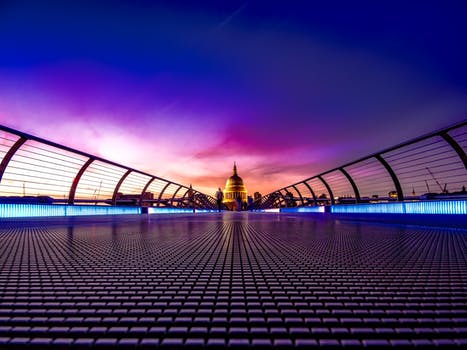
Label: No Watermark